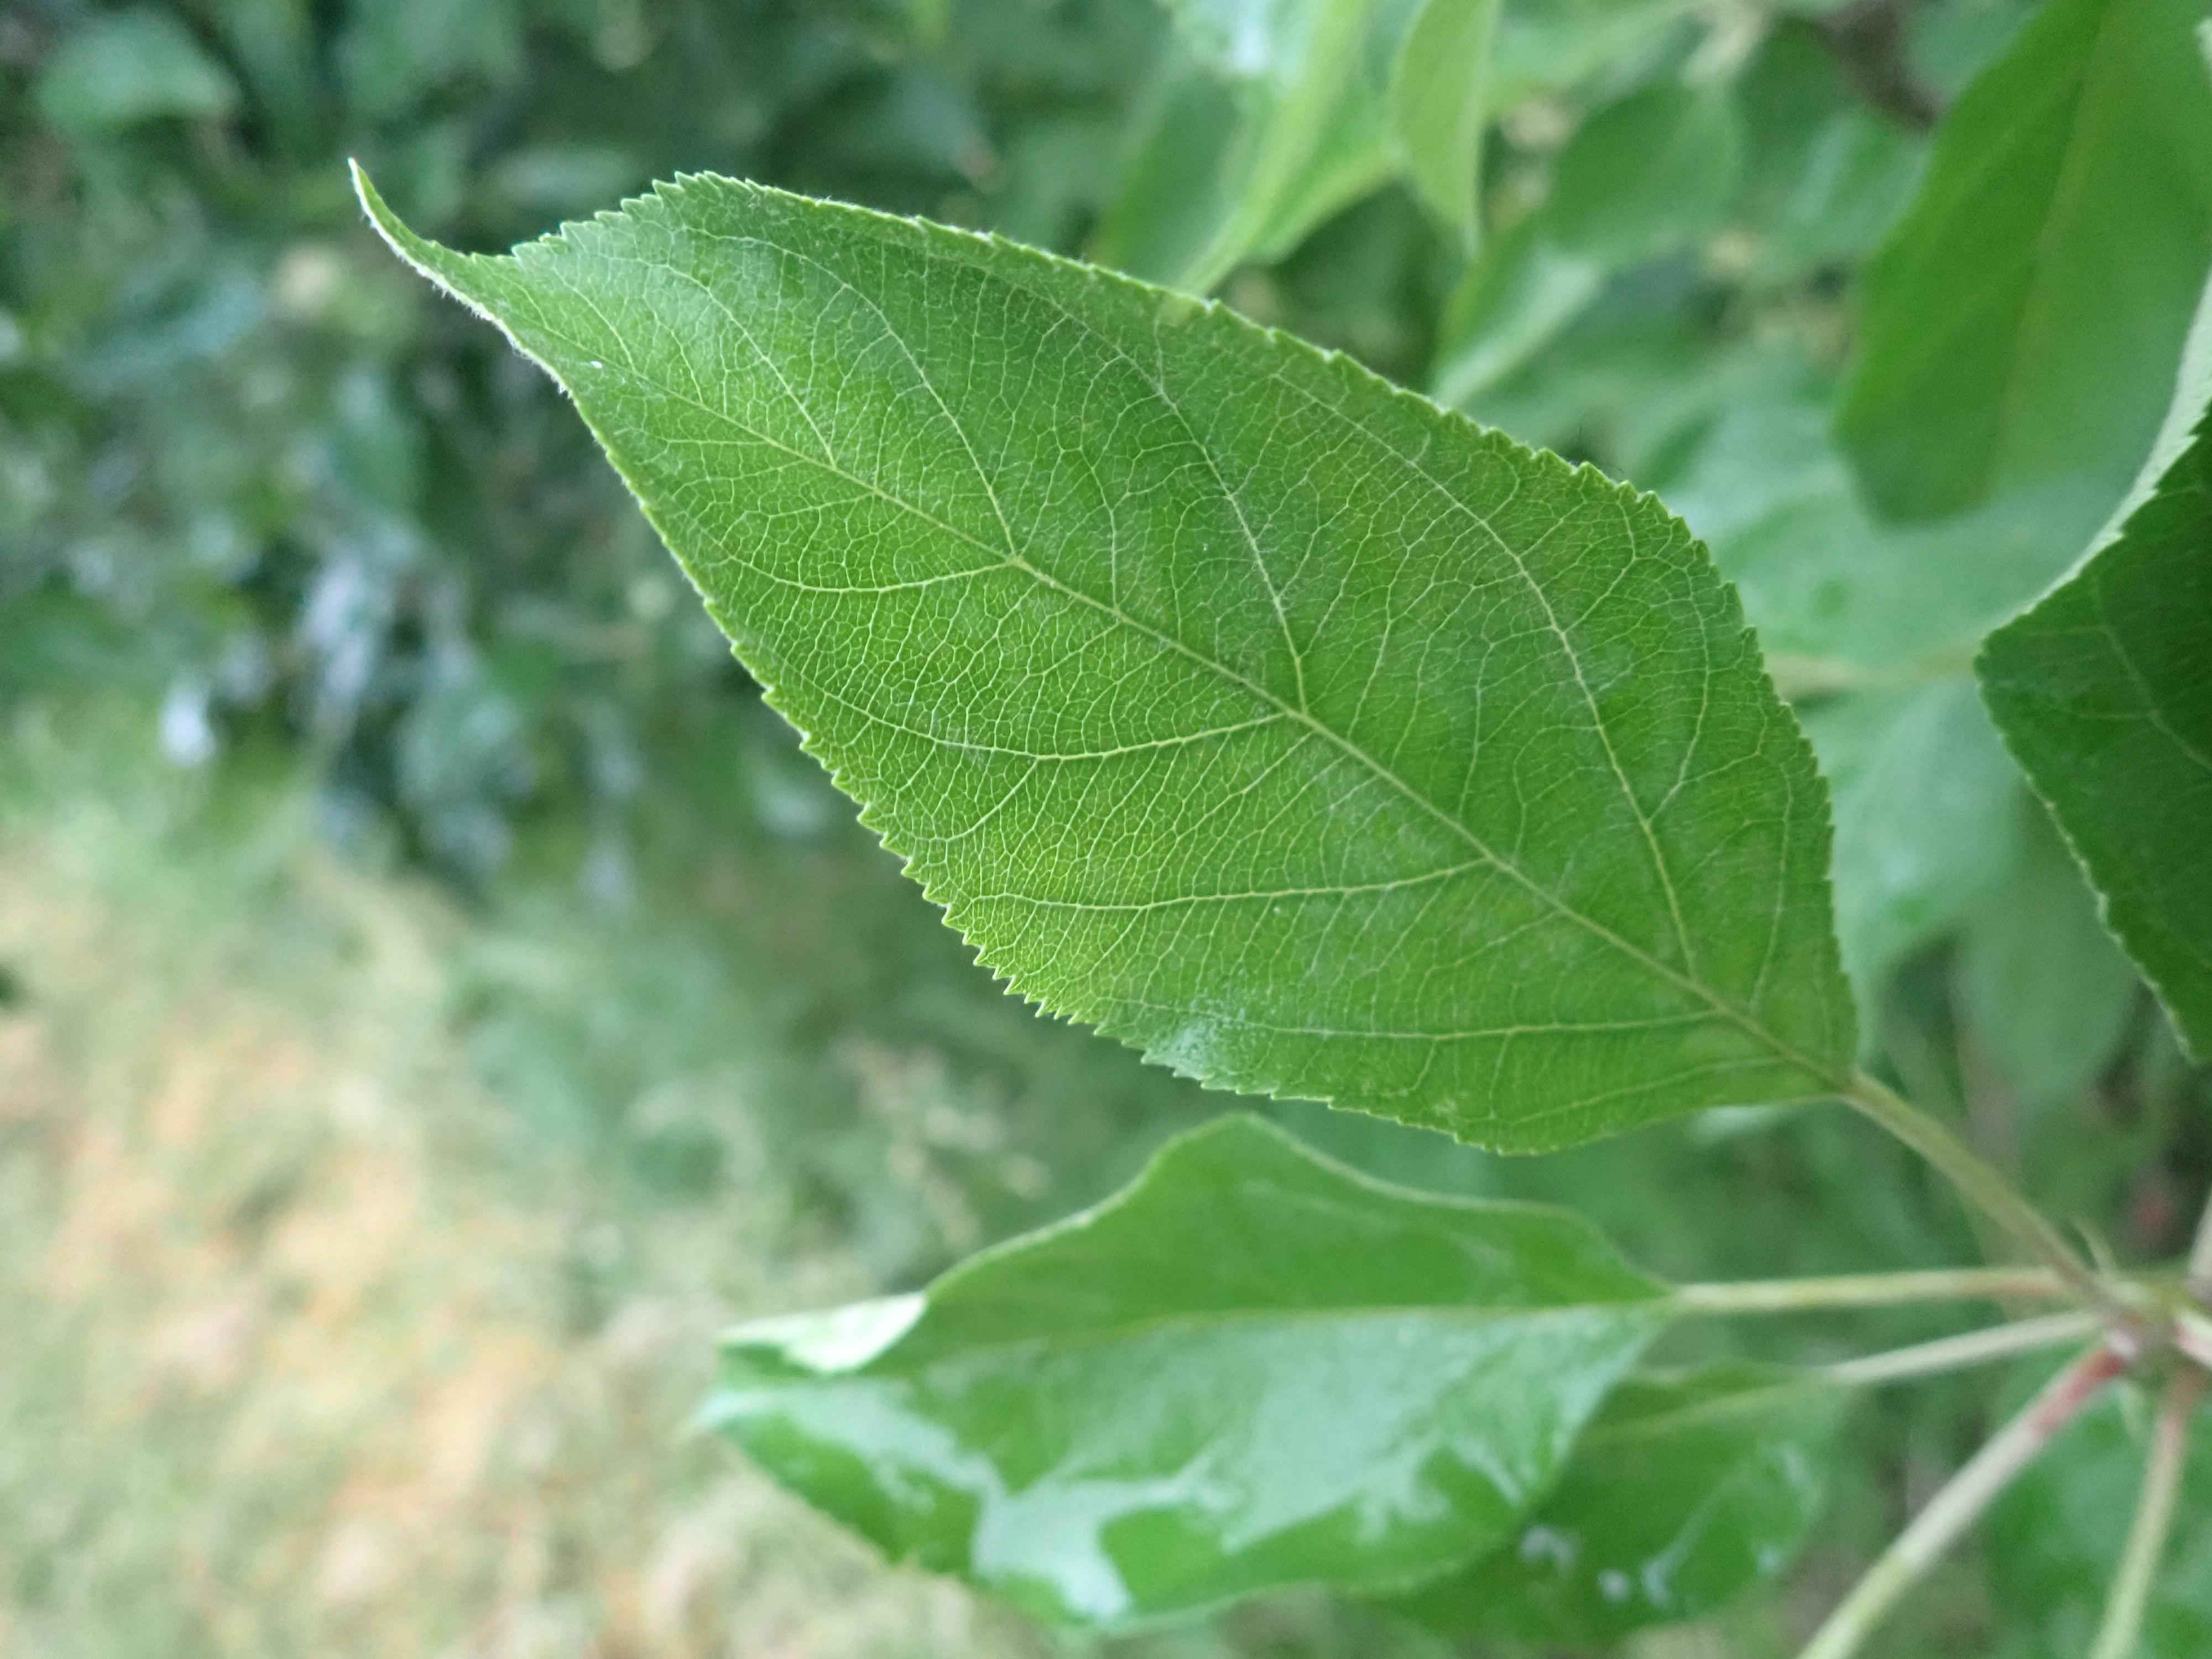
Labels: healthy